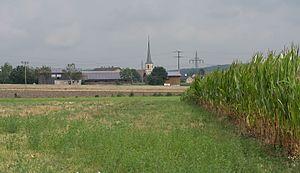
Markt Bibart est une commune de Bavière, située dans l'arrondissement de Neustadt an der Aisch-Bad Windsheim, dans le district de Moyenne-Franconie.